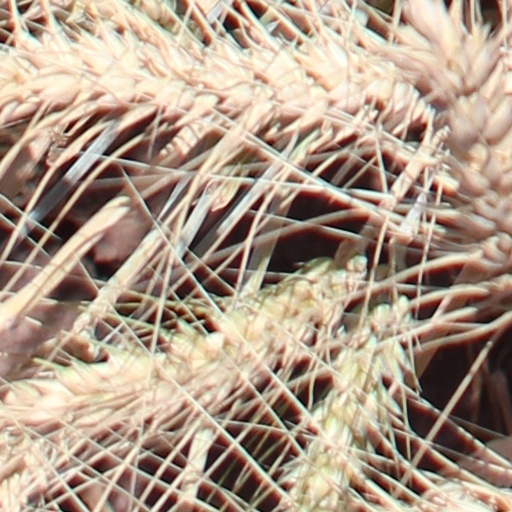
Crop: wheat